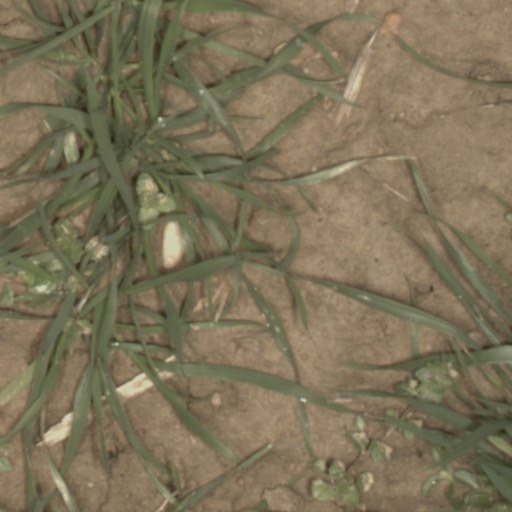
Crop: wheat